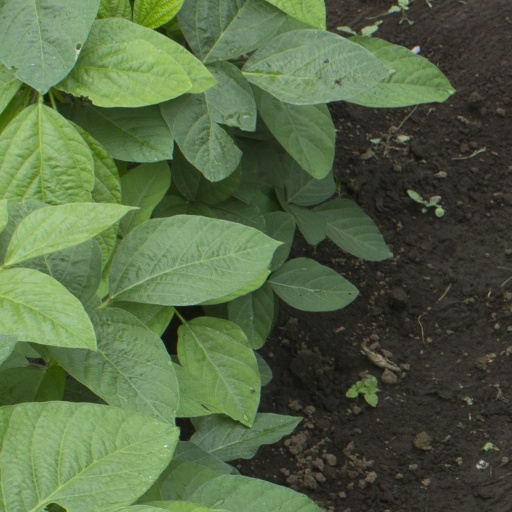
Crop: soybean